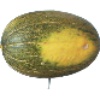
Label: Melon Piel de Sapo 1